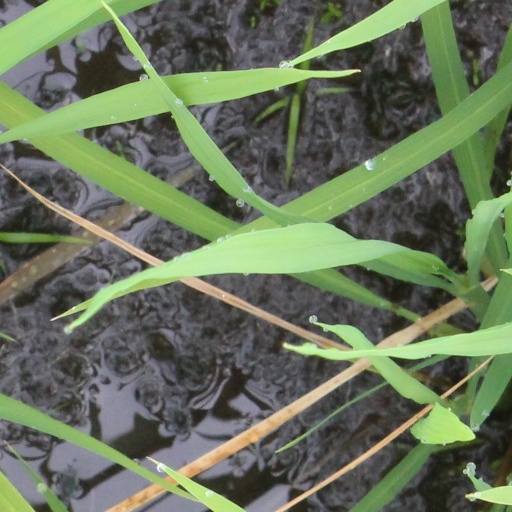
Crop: rice